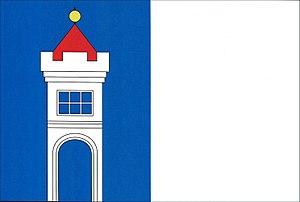
Katovice est une commune du district de Strakonice, dans la région de Bohême-du-Sud, en République tchèque. Sa population s'élevait à 1 356 habitants en 2017.